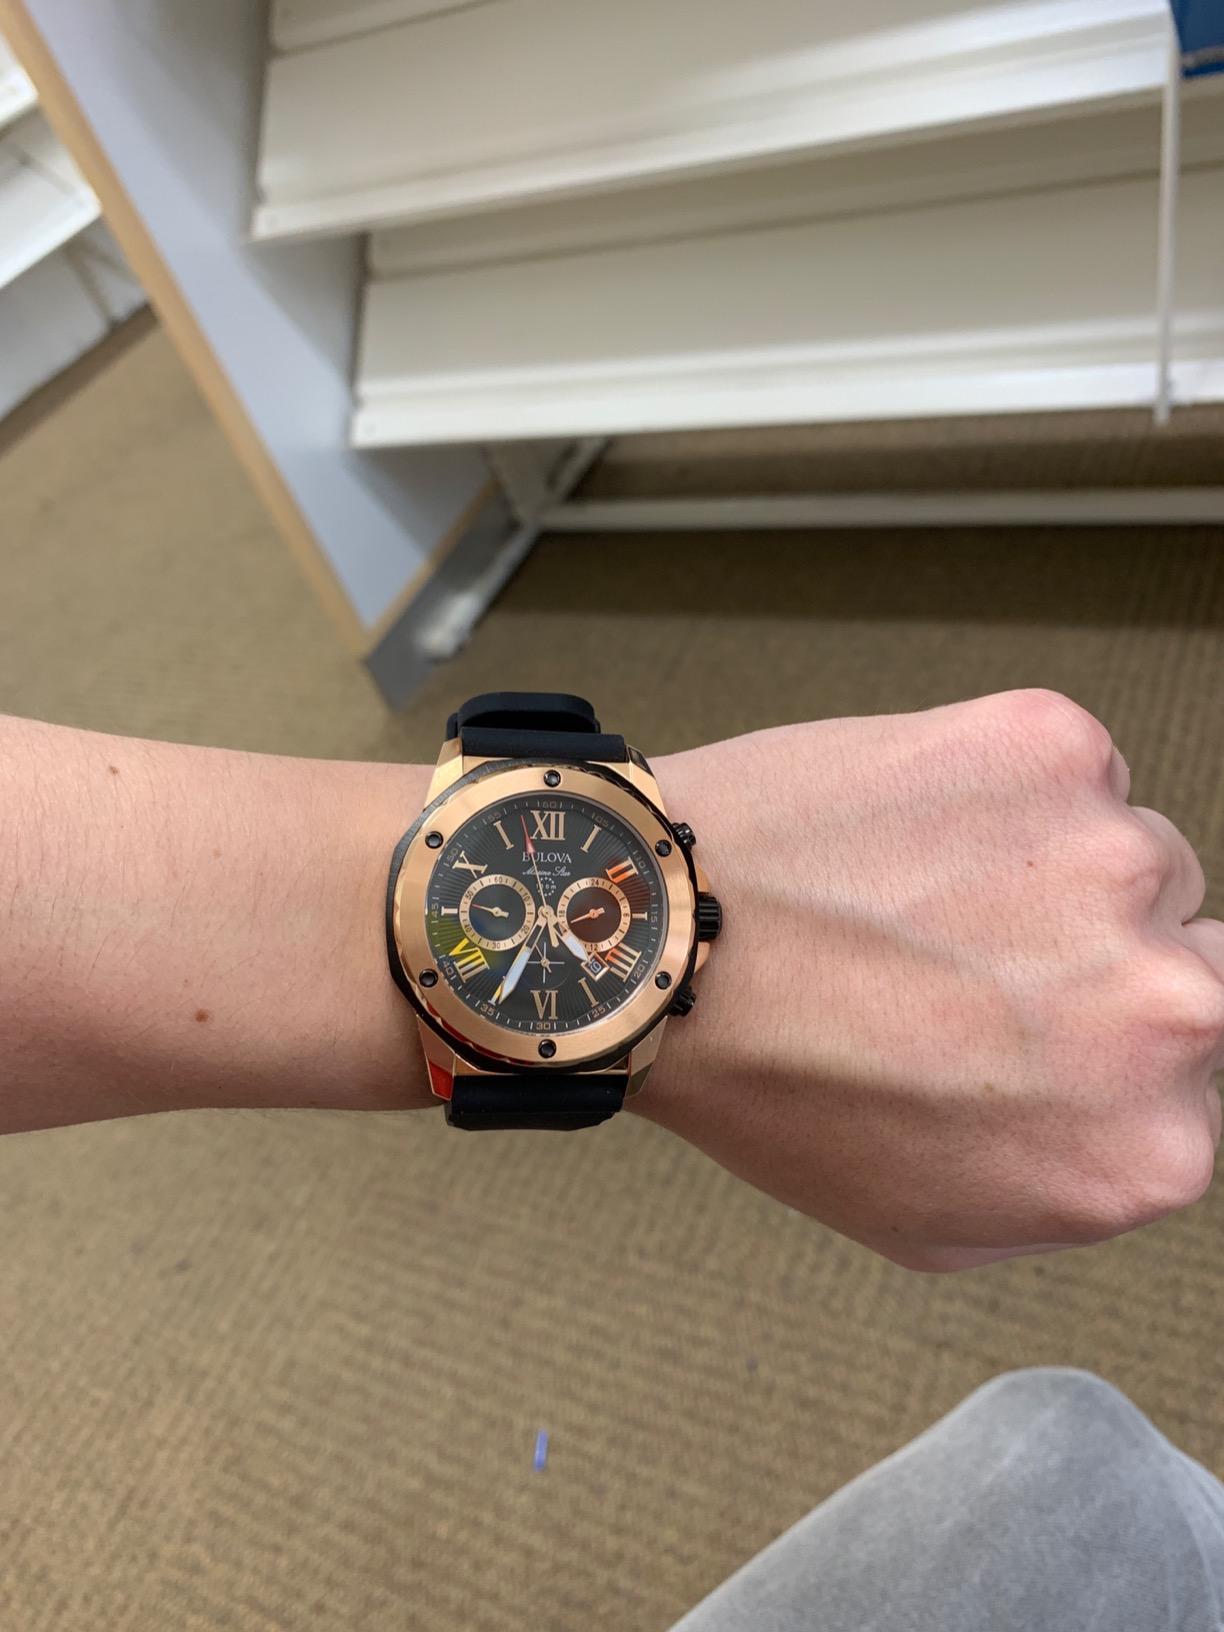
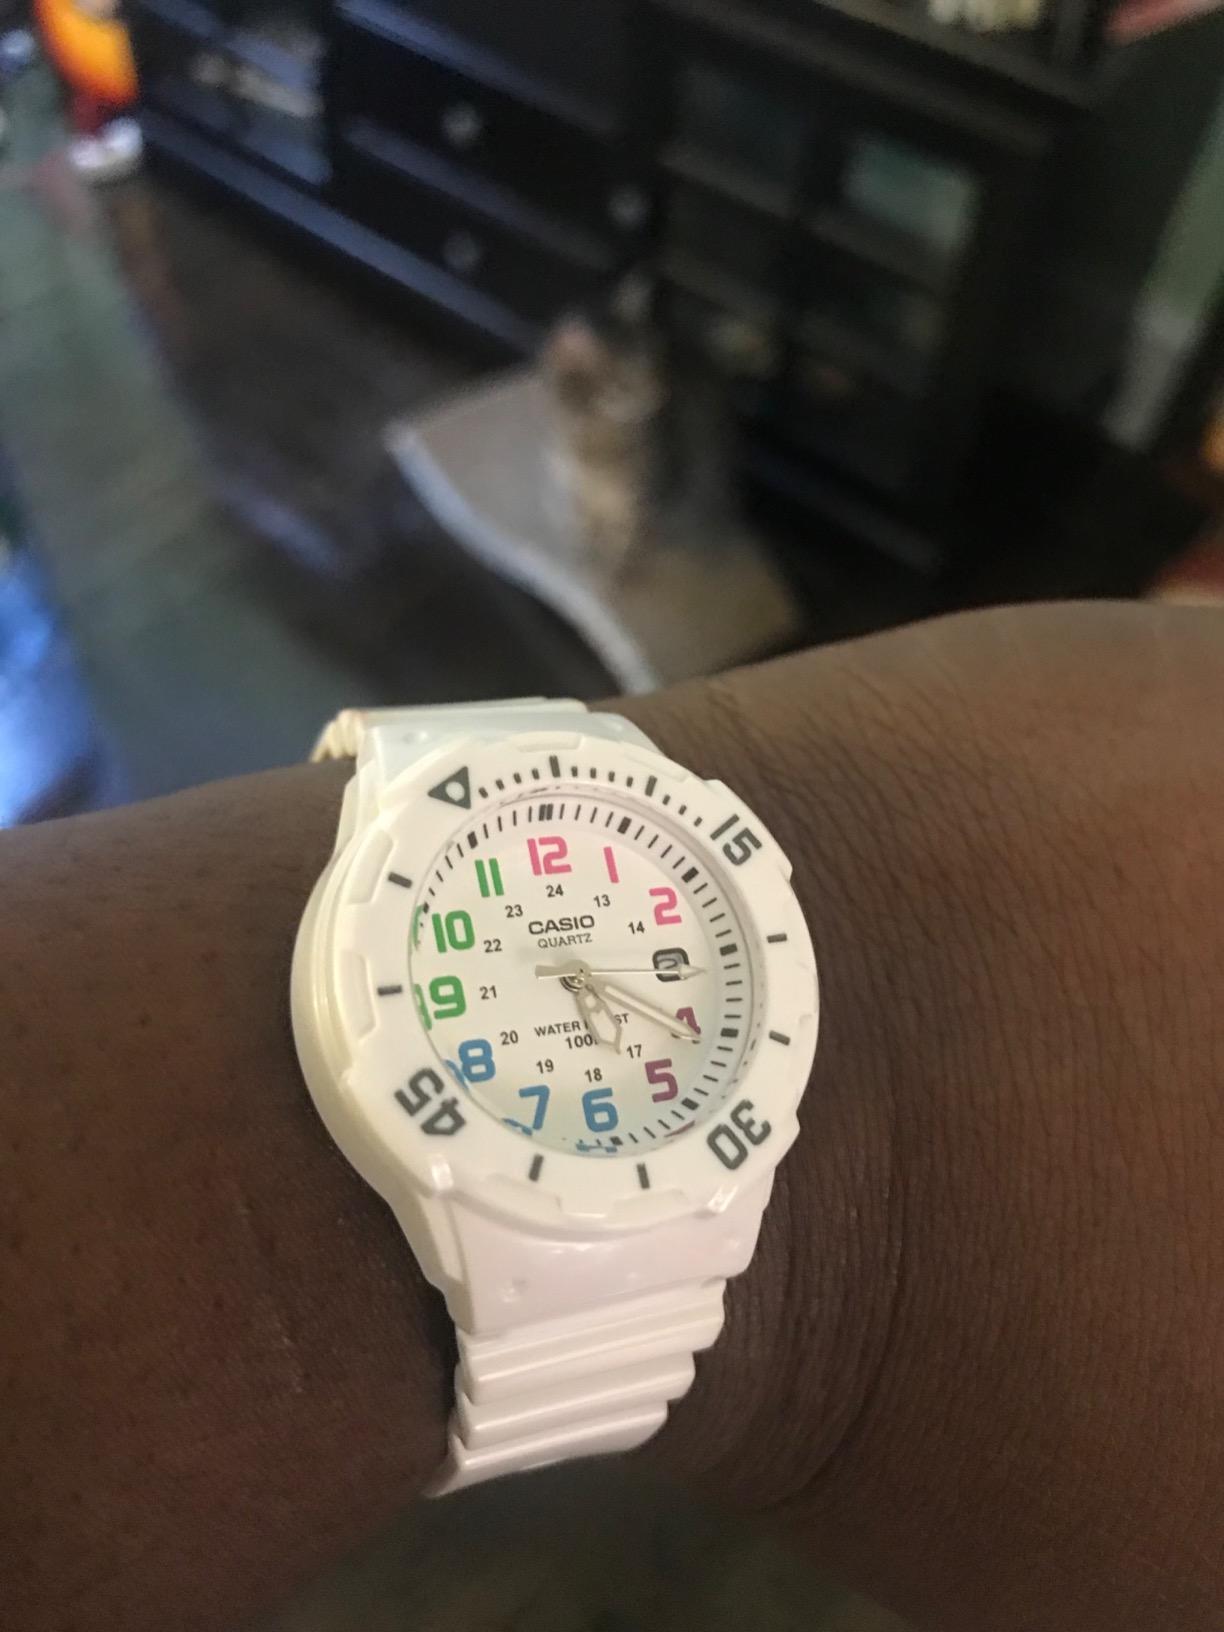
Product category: accessories_watch
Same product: no